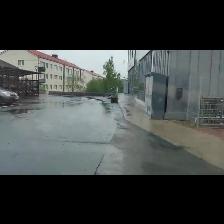
Label: NonHuman